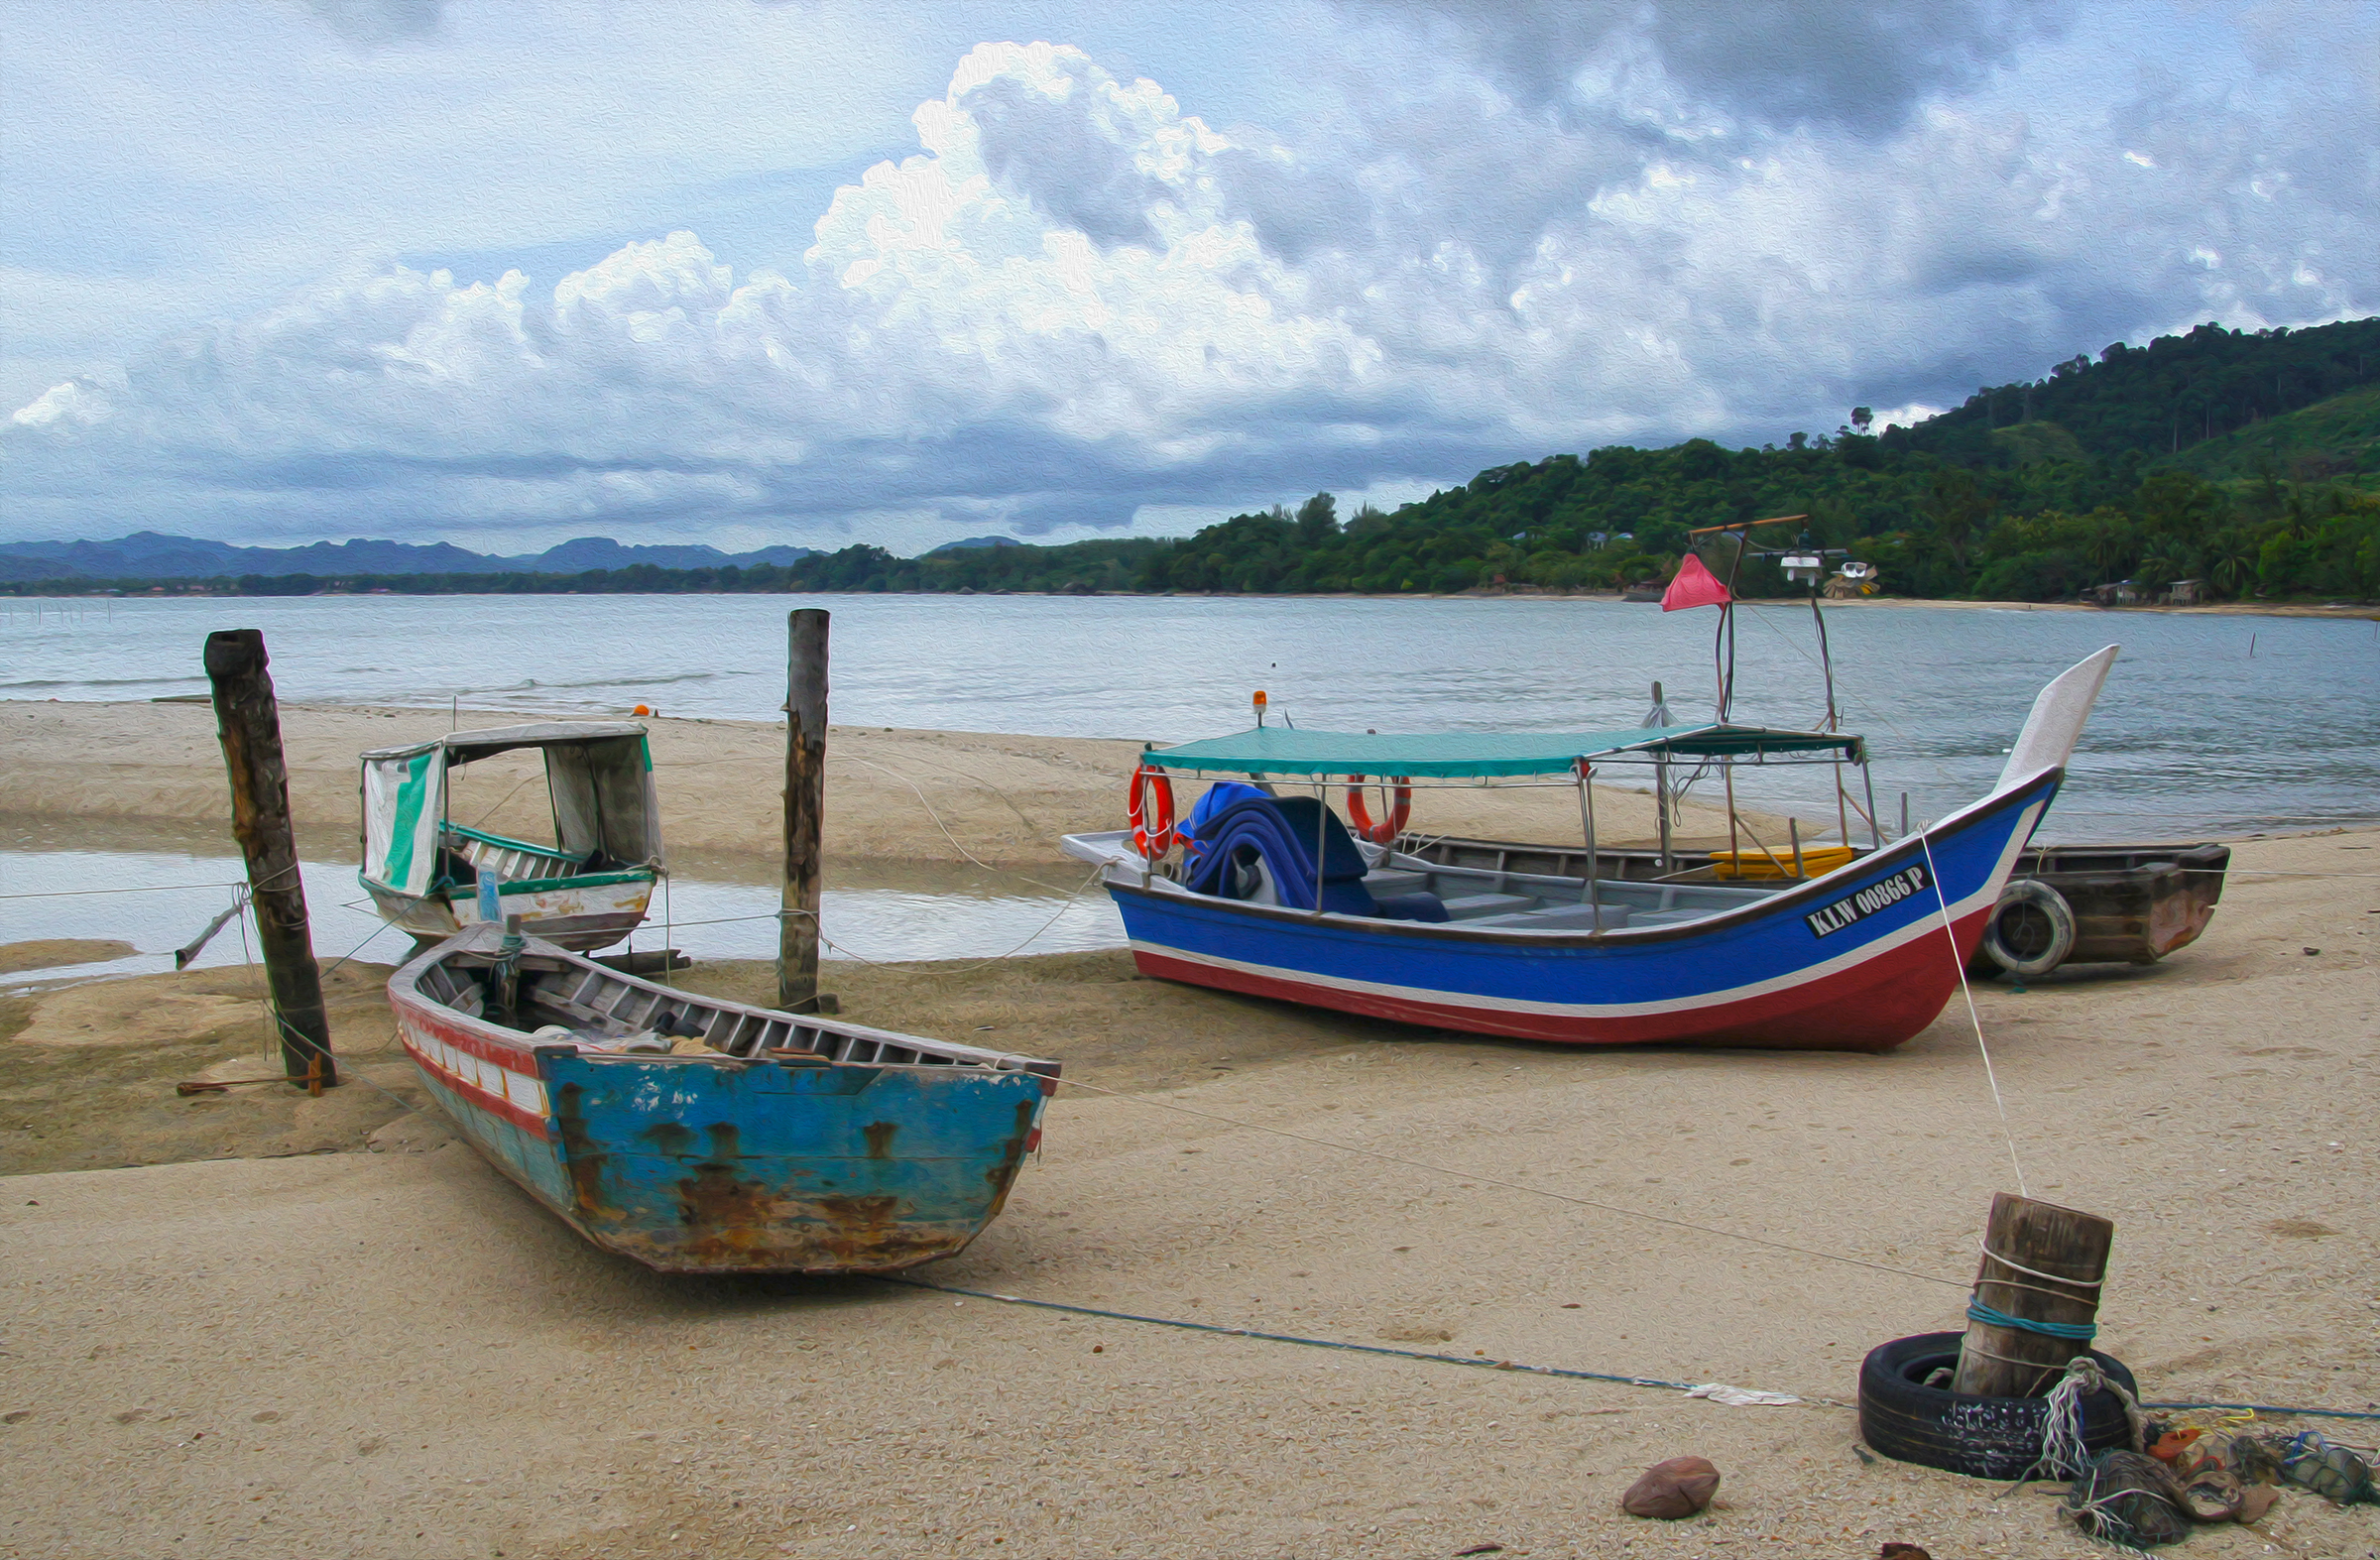
beach, sea, coast, sand, boat, shore, vacation, vehicle, fishing, bay, asia, boating, boats, fishingboats, malaysia, langkawi, watercraft, fishing vessel, dinghy, long tail boat, watercraft rowing